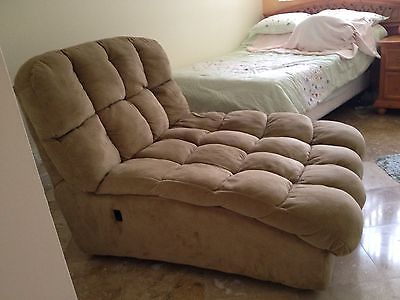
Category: chair